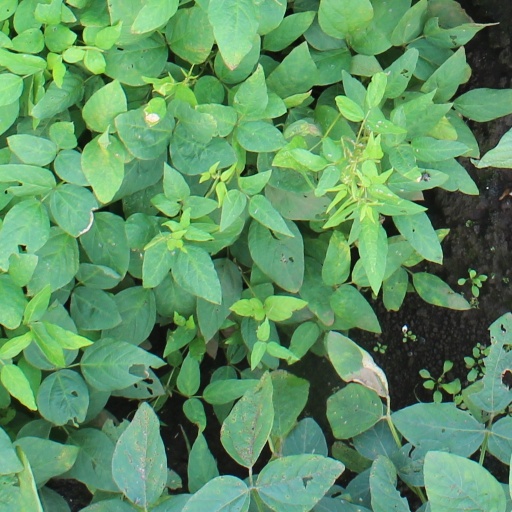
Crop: soybean